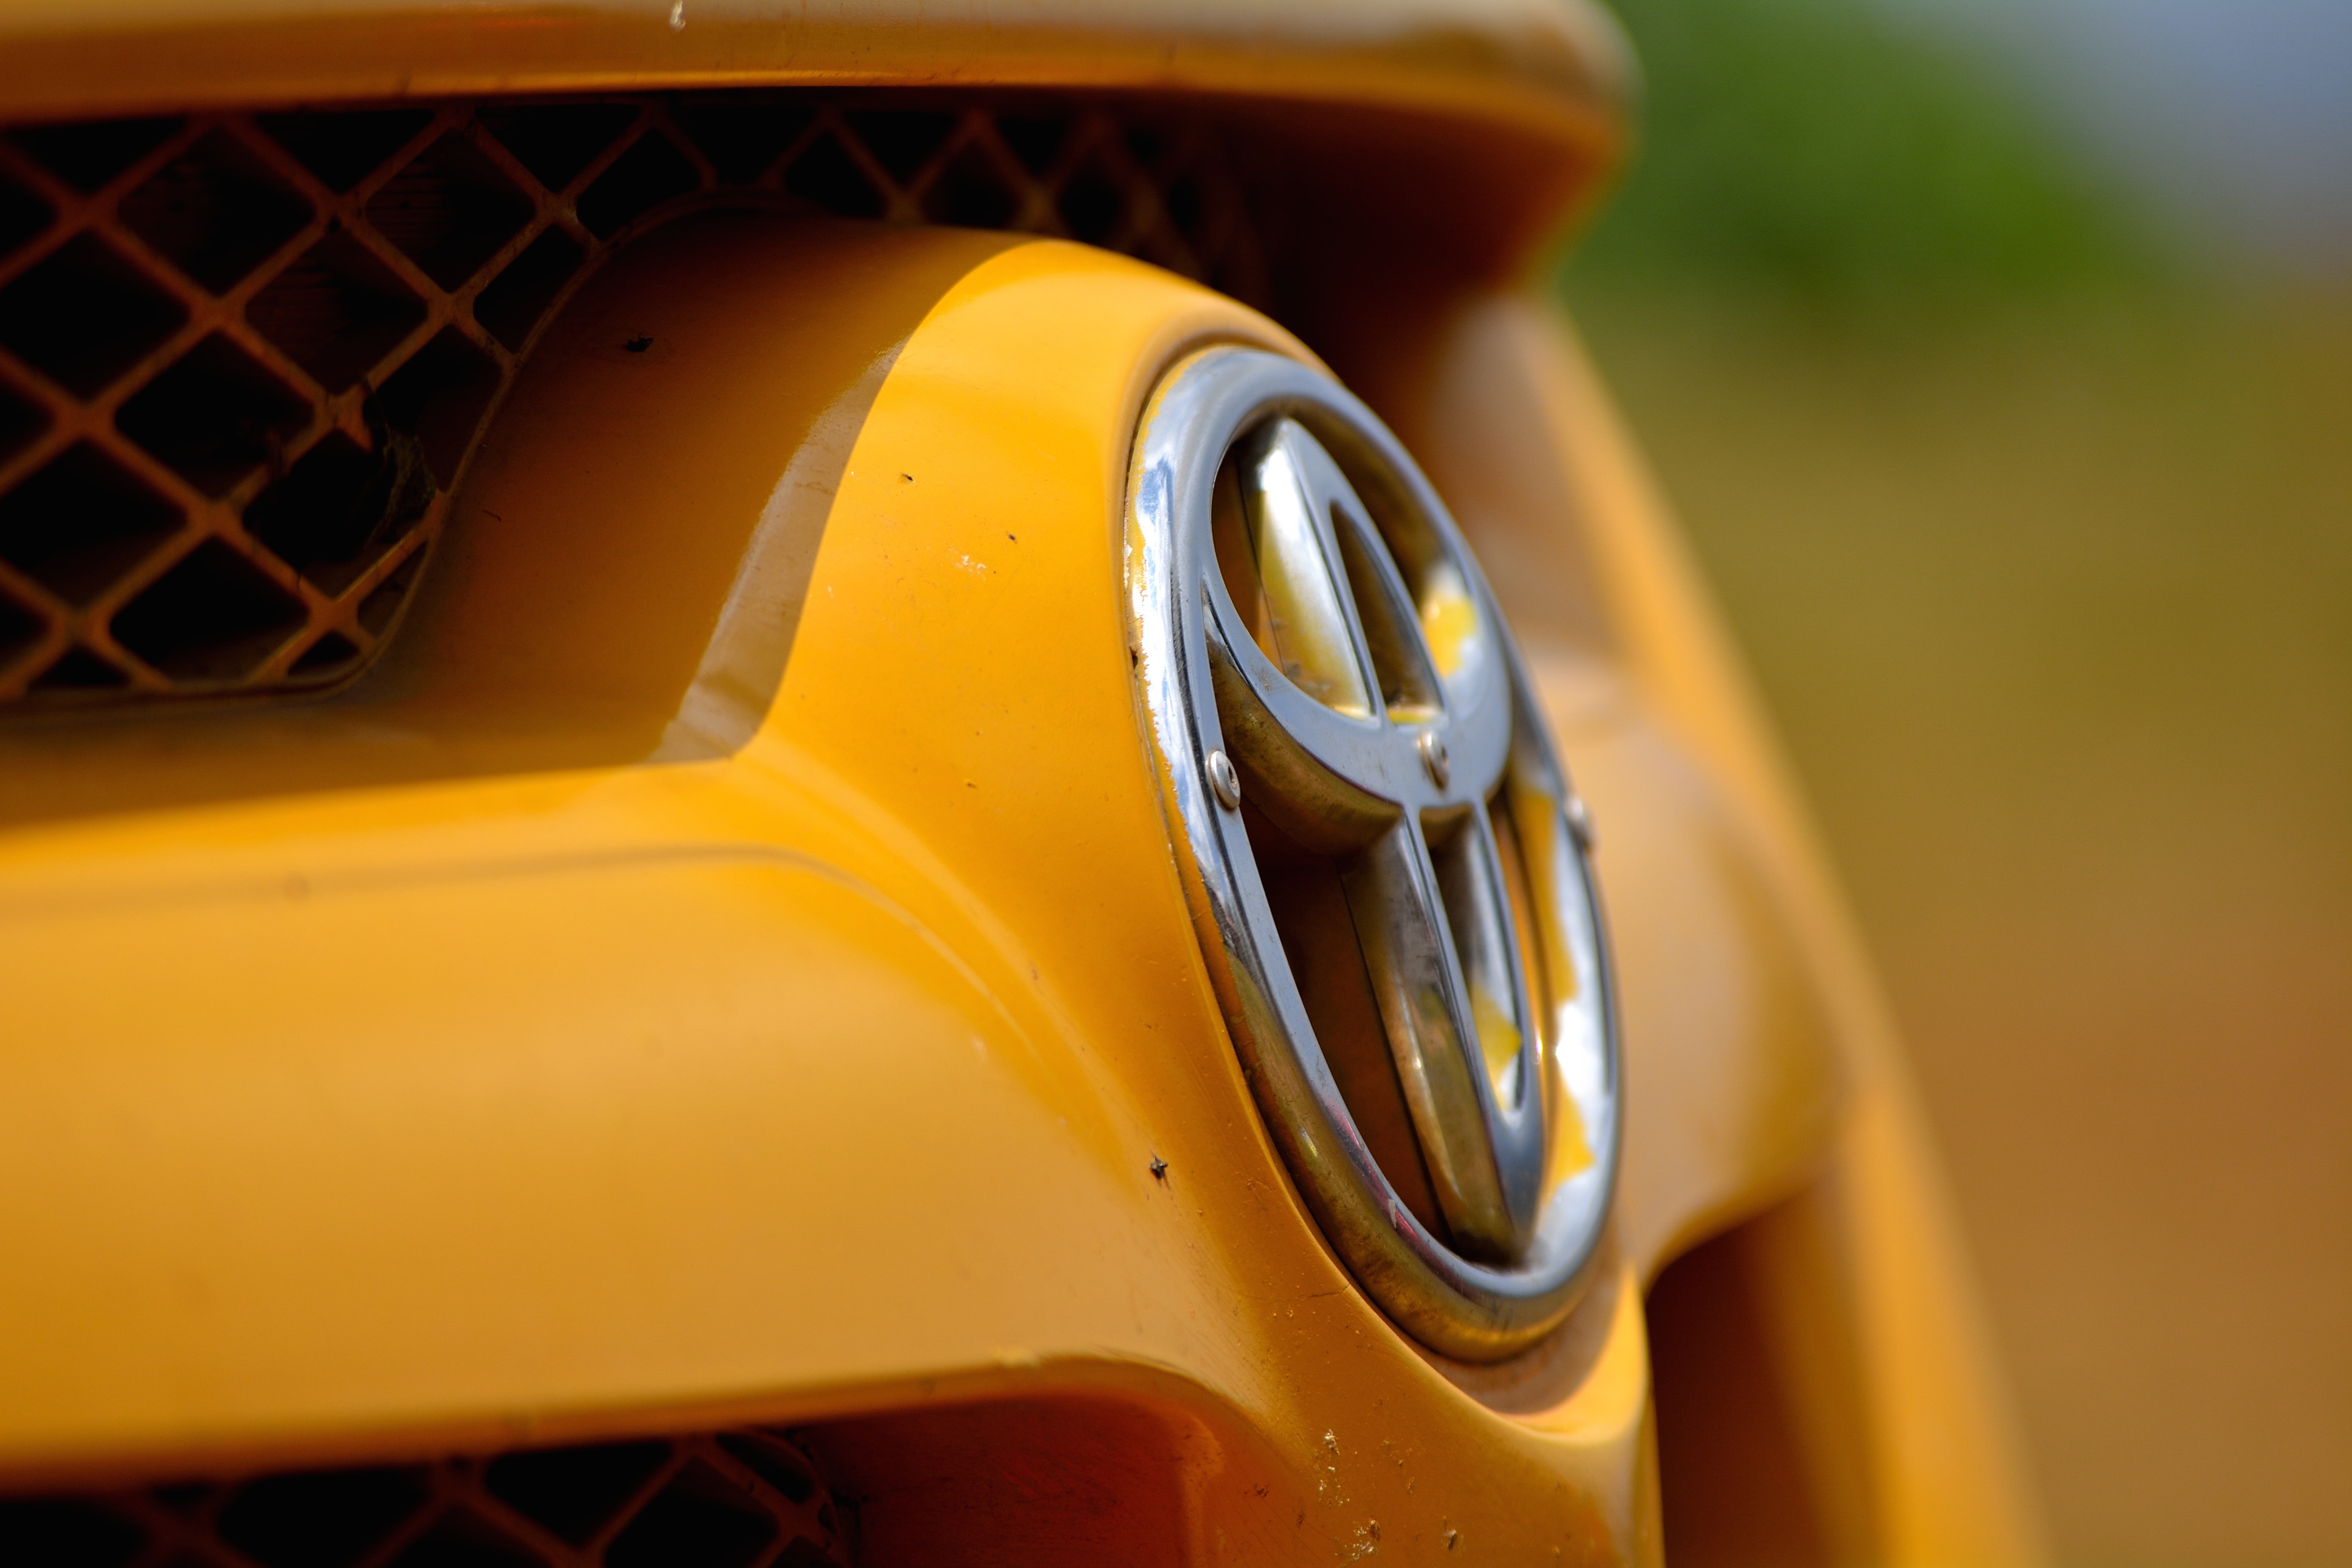
car, wheel, vehicle, yellow, supercar, macro photography, land vehicle, automobile make, automotive design